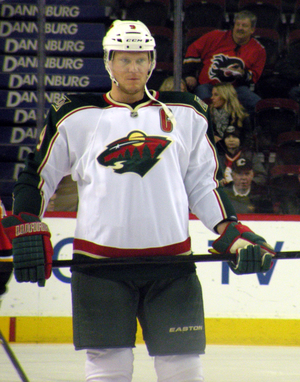
Le Wild du Minnesota est une franchise professionnelle de hockey sur glace d'Amérique du Nord. L'équipe évolue dans la Ligue nationale de hockey depuis la saison 2000-2001 ; basée à Saint Paul, il s'agit de la première équipe localisée dans le Minnesota aux États-Unis à rejouer dans l'État depuis le départ des North Stars pour devenir les Stars de Dallas en 1993.
Mikko Sakari Koivu est un joueur professionnel finlandais de hockey sur glace. Il évolue au poste de centre avec le Wild du Minnesota. Il est le jeune frère du joueur de hockey sur glace Saku Koivu.